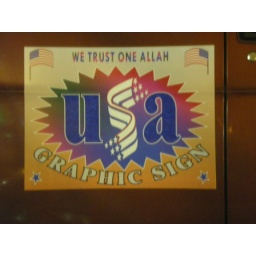
I found this sign on the back of a van in &amp;quot;little India&amp;quot; (Devon Ave. Chicago, IL)